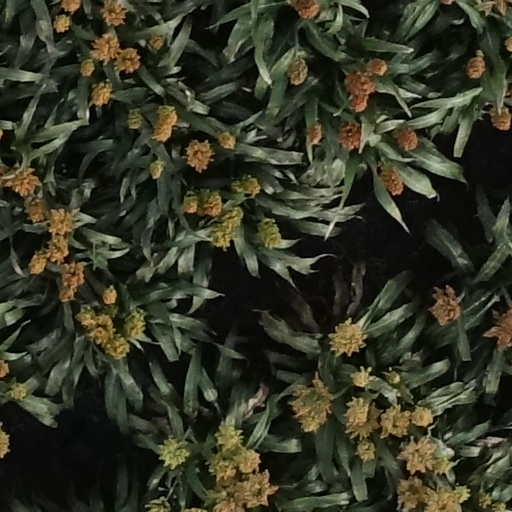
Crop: sorghum